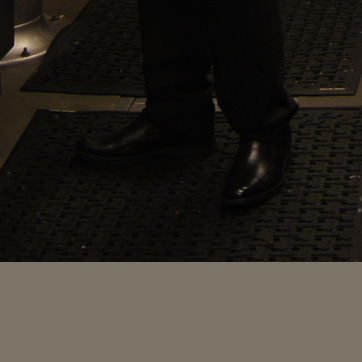
Material: other